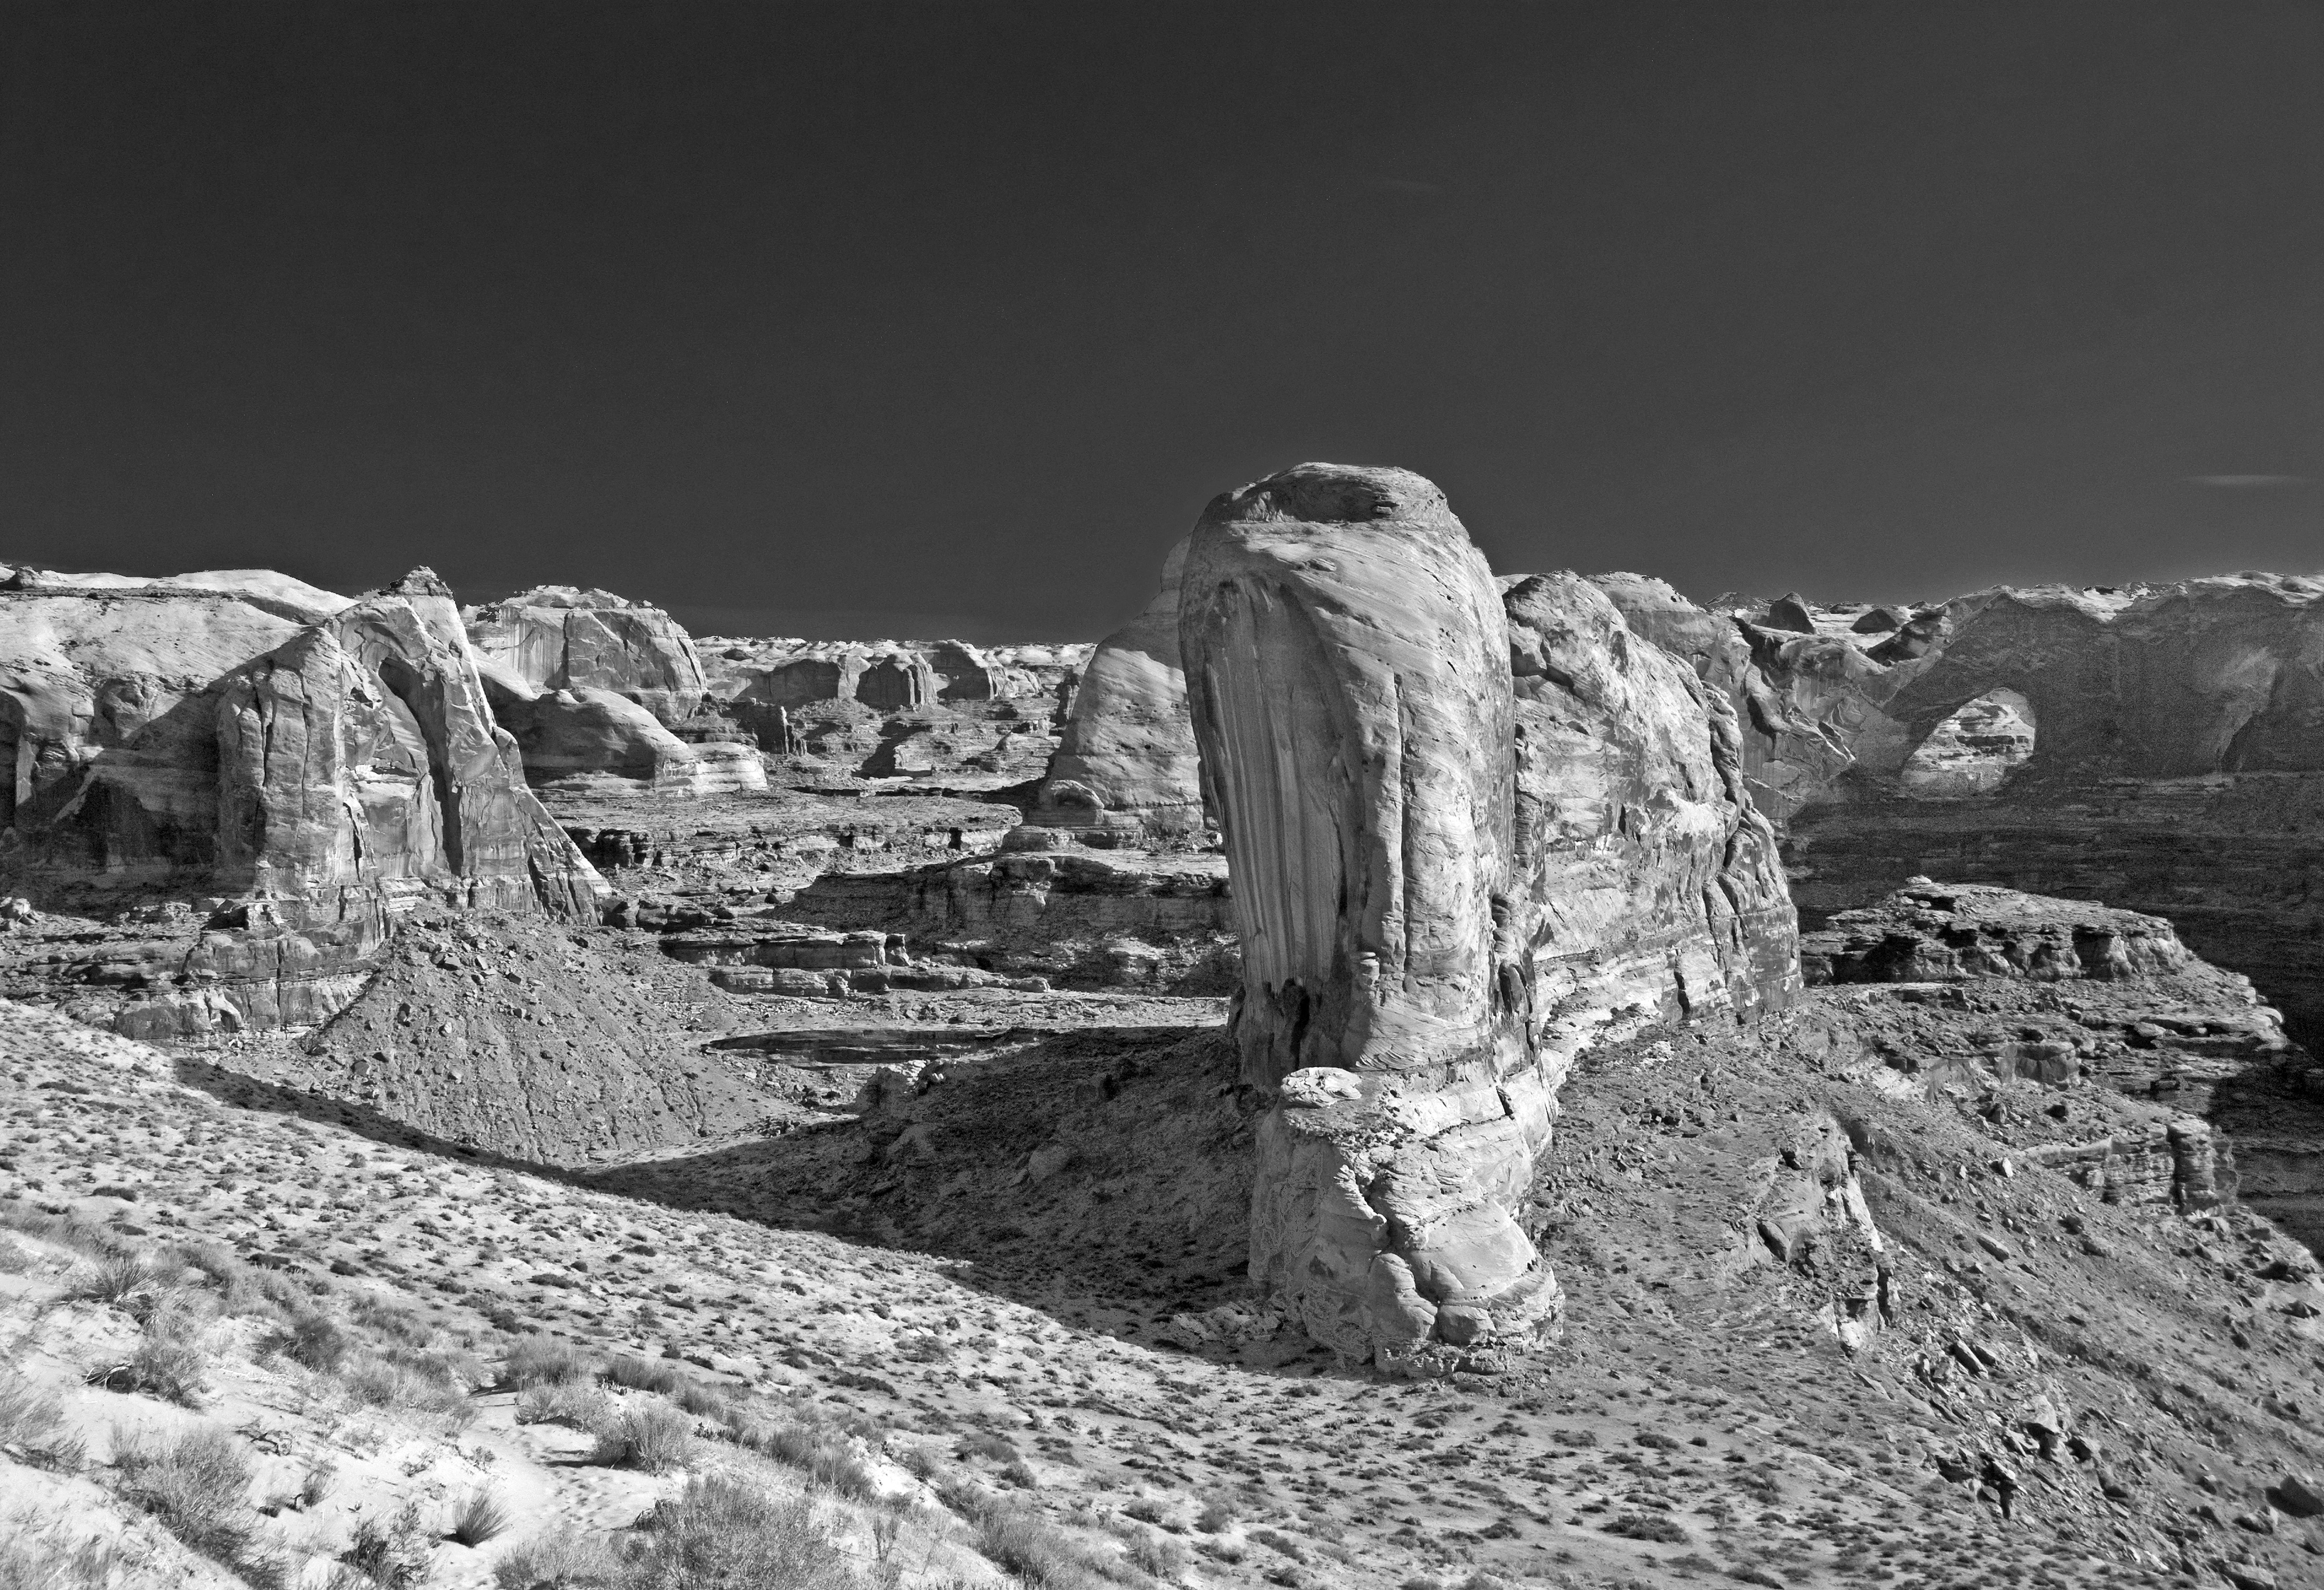
rock, snow, black and white, monochrome, terrain, sculpture, geology, ruins, monolith, photocontesttnc09, monochrome photography, ancient history